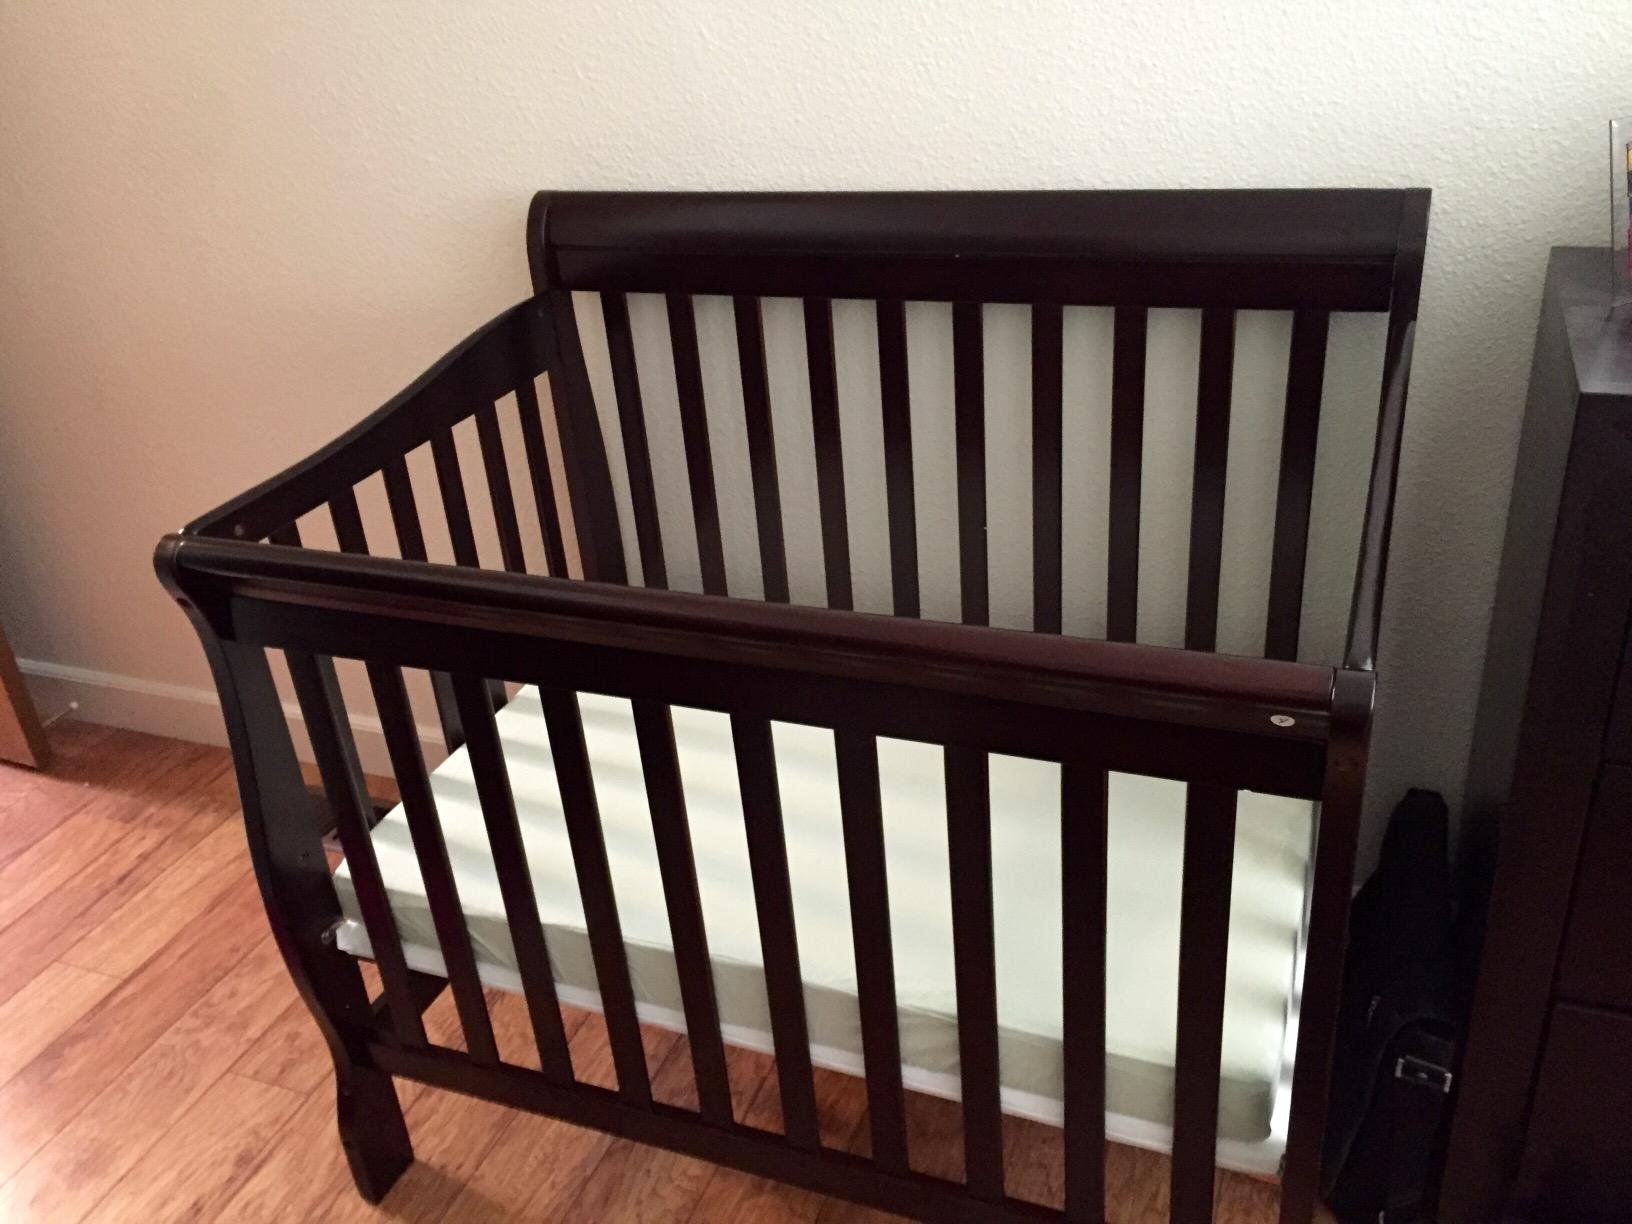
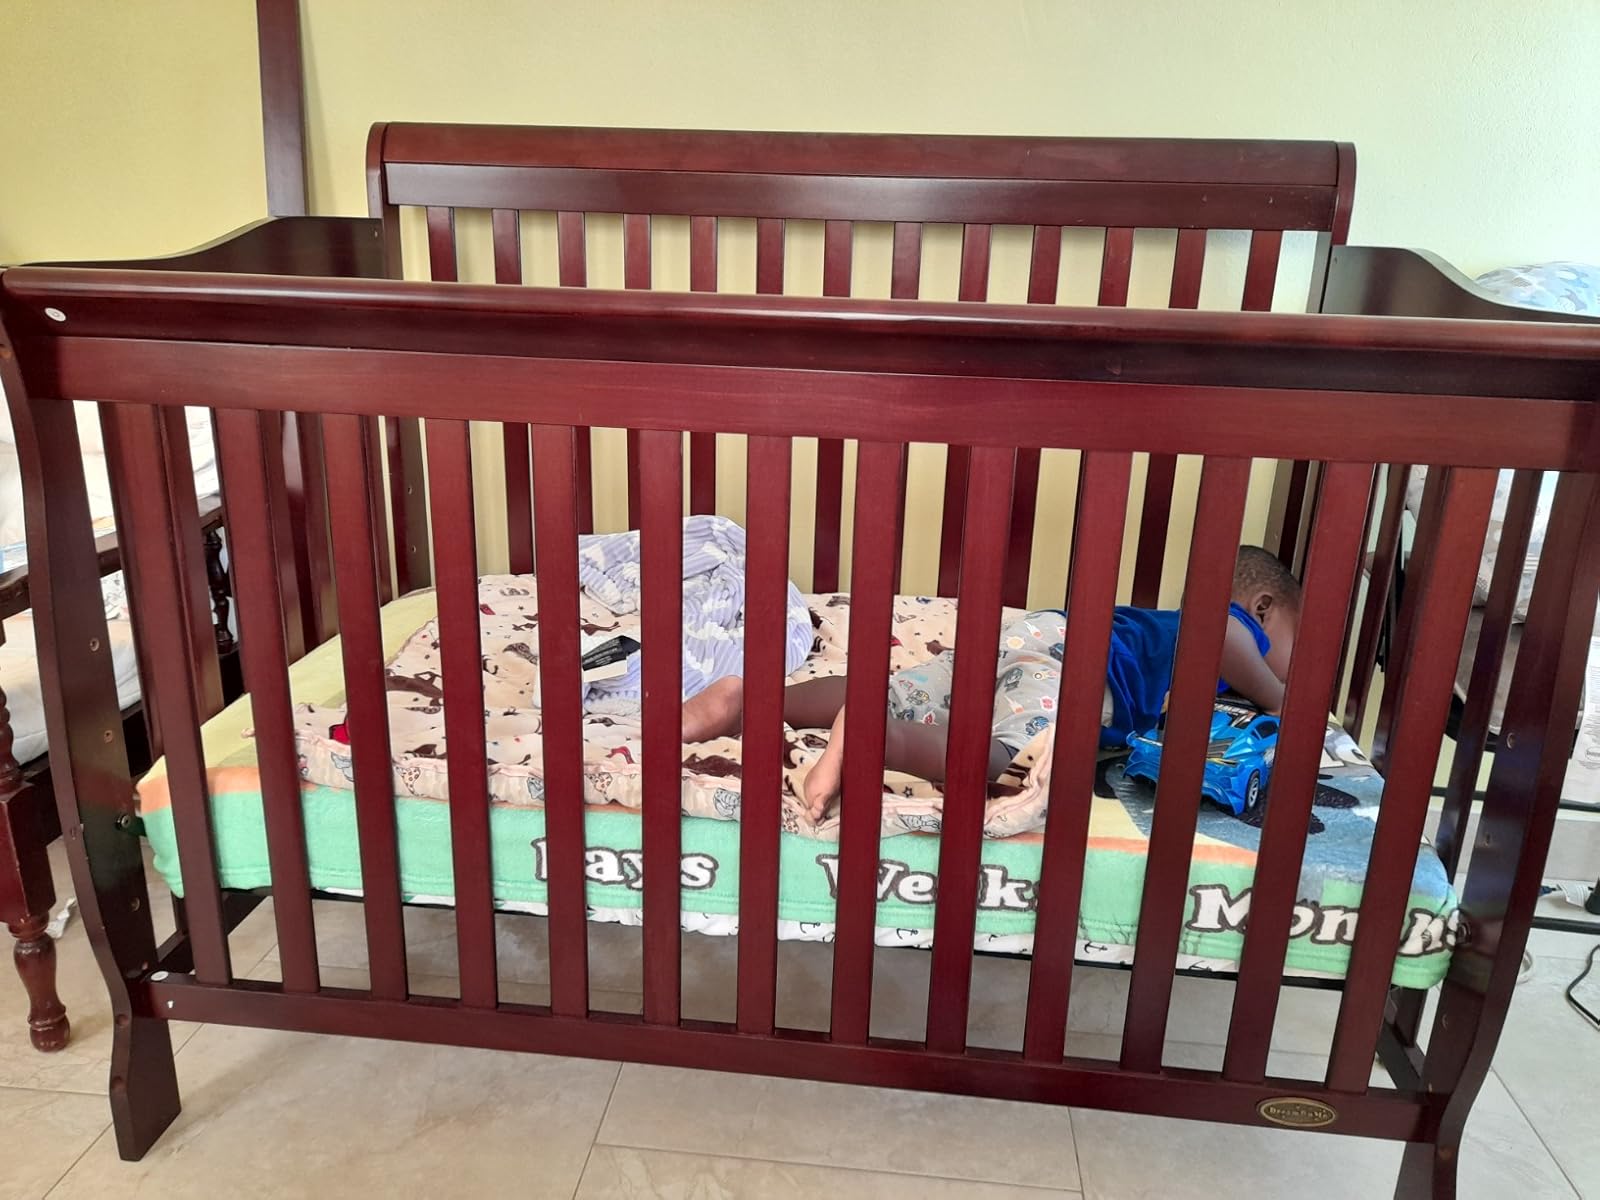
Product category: products_crib
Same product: yes